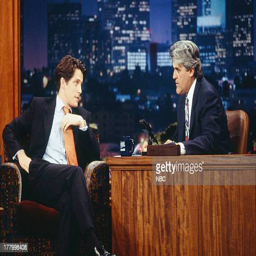
actor during an interview with comedian